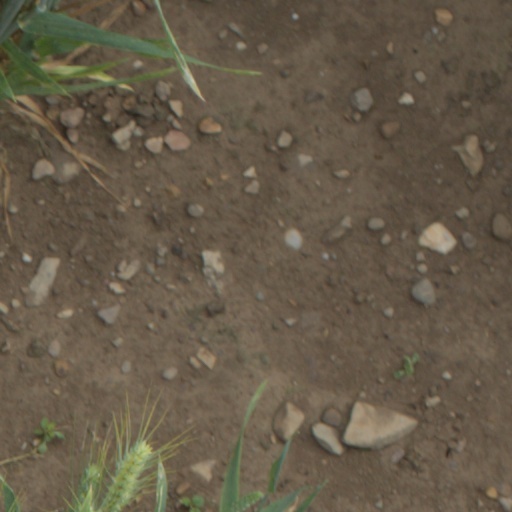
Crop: wheat